Live house

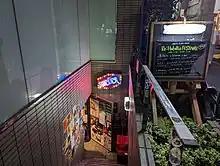
Shelter, a live house located in Shimokitazawa

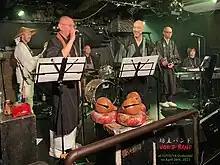
Stage of a live house in Tokyo

A is a Japanese live music club – a music venue featuring live music. The term is a Japanese coinage (wasei eigo) and is mainly used in East Asia. It most frequently refers to smaller venues, which may double as bars, especially featuring rock, jazz, blues, and folk music.